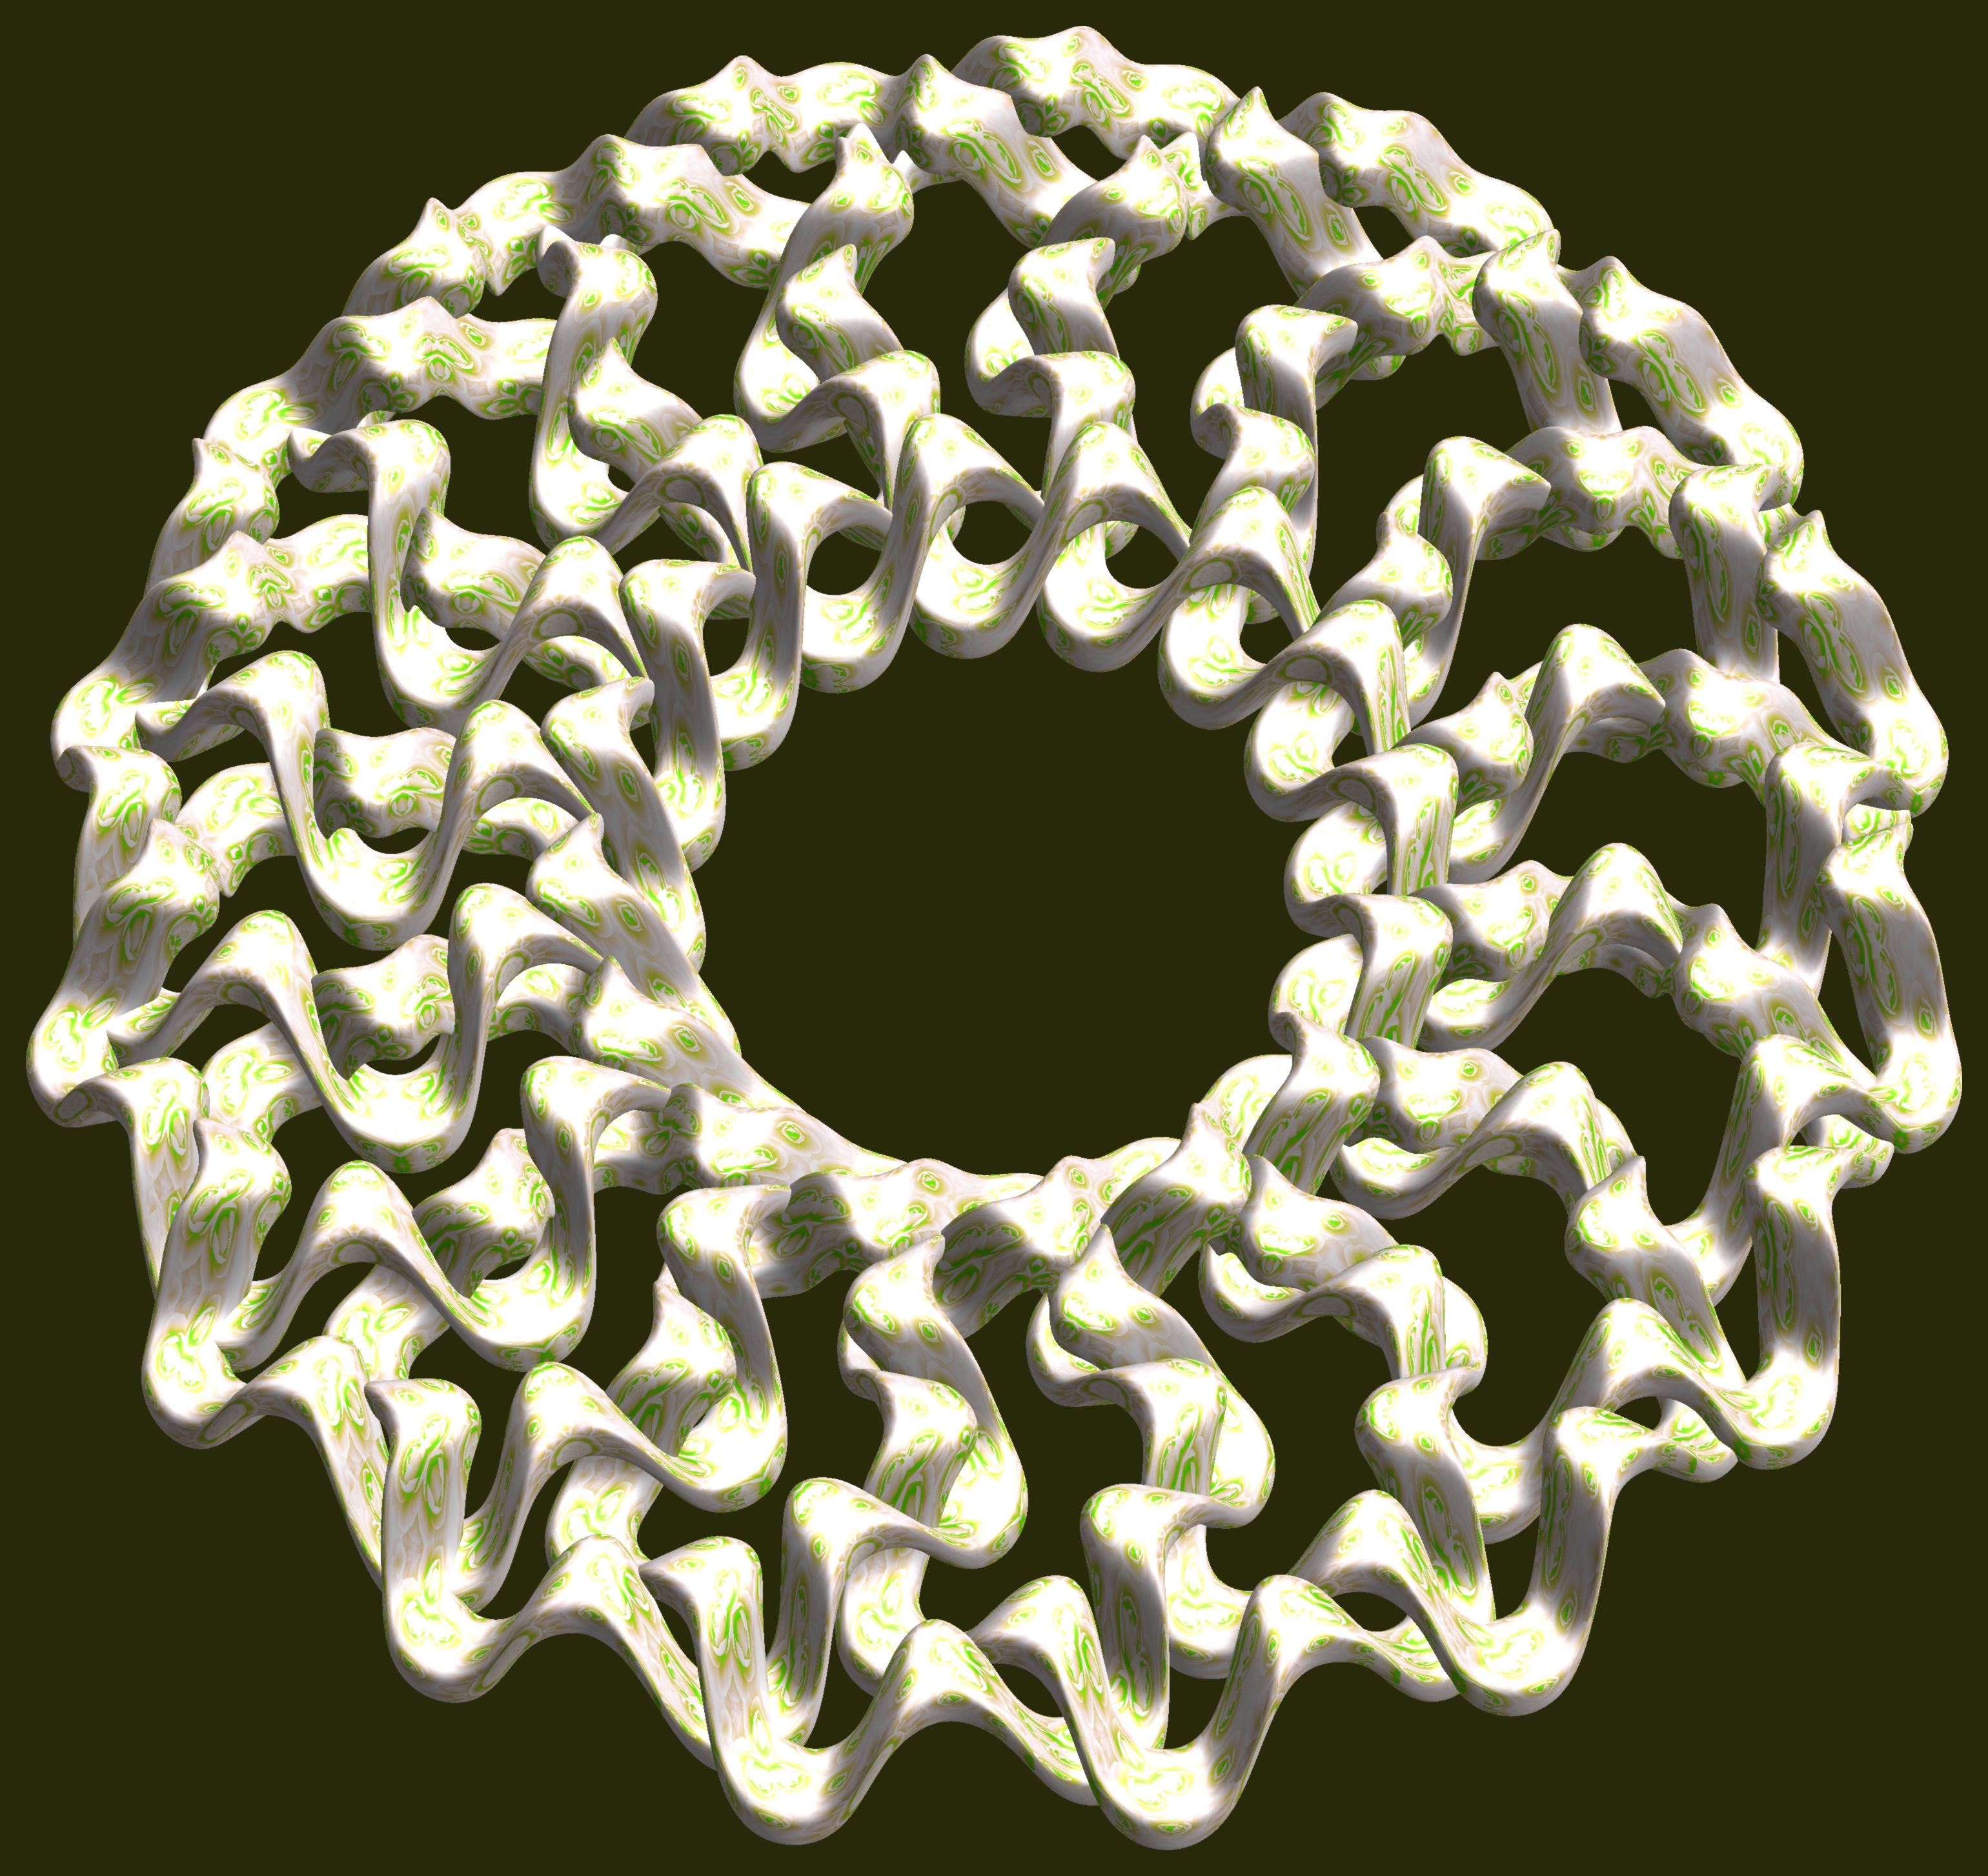
abstract, structure, texture, chain, pattern, geometry, circle, font, sculpture, design, symmetry, 3d, graphic, organ, shape, torus, mathematica, cg, parametricplot3d, code, program, algorithm, mapping, geometricsculpture, hexagram